Arrest of Sheikh Mujibur Rahman

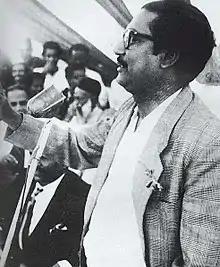
Sheikh Mujibur Rahman in Lahore, Pakistan, 1966.

Born in 1921 in Faridpur District, Bengal Presidency, British India, Sheikh Mujibur Rahman became a member of the Bengal Muslim Students' League in 1938 and joined the Bengal Provincial Muslim League in 1943. In 1947, British India's Bengal Province was divided into West Bengal and East Bengal, with East Bengal (later East Pakistan) becoming a province of Pakistan. During that time, Mujib was a student leader involved in the Pakistan Movement. He later joined the East Pakistan Awami League (EPAL) in 1949. After the split in 1957, party president Abdul Hamid Khan Bhashani left the party to form the National Awami Party (NAP), which led to Mujib emerging as the sole leader of the EPAL. Toward the end of the 1950s, he shifted his focus from national to provincial politics. In the early 1960s, he traveled to Agartala, capital of the Indian state of Tripura, with the intention of seeking independence for East Pakistan, though the mission was unsuccessful.